Keith Diepraam

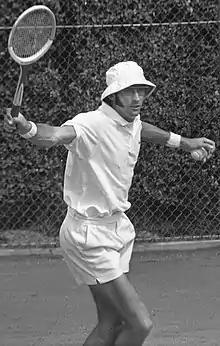
Keith Diepraam (1970)

Diepraam started playing tennis at age 15 when he went to Glenwood High School in Durban, South Africa.